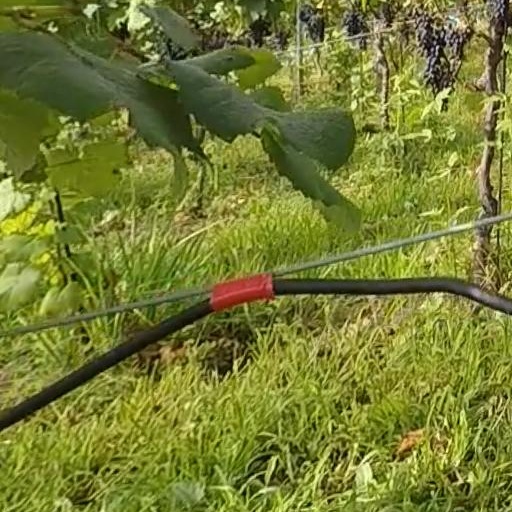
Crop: grape